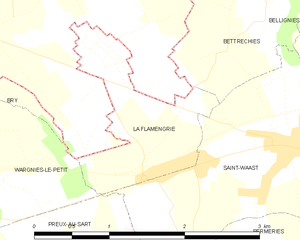
La Flamengrie est une commune française, située dans le département du Nord en région Hauts-de-France.